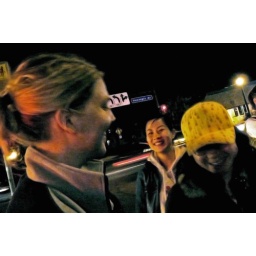
note the &amp;quot;hennepin ave.&amp;quot; street sign in the background. ahh. minneapolis.